Ernesto Geisel

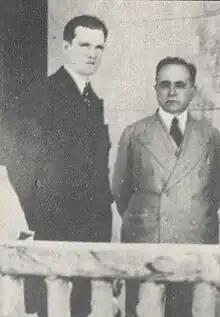
Geisel (left) with President Getúlio Vargas in 1940

Geisel along with his brother Orlando (1905–1979, who would be Minister of Army in Emílio Garrastazu Médici's government), entered the army in 1921 and in 1925 was the first of his class when he graduated from the Military High School of Porto Alegre. He acquired higher military education at the Military School of Realengo, and graduated it in 1928 as the first in his class and joined artillery unit as an "Aspirante". Promoted to lieutenant in 1930.